1910 Pittsburgh Panthers football team

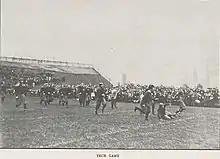
1910 Pitt versus Carnegie Tech game action

On November 12, the Washington & Jefferson Red and Black tried to defeat the so far undefeated, untied, and unscored upon Pitt eleven at Forbes Field. Twelve thousand raucous fans endured a game-long snowfall to cheer on their team.